Osu, Accra

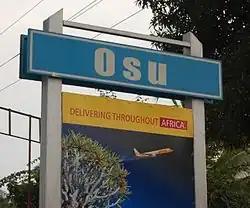

Osu is a neighbourhood in central Accra, Ghana, West Africa. It is located about east of the central business district, and is locally known as the "West End" of Accra. Bounded to the south by the Gulf of Guinea, Osu's western boundary is the Independence Avenue. Osu is separated from the northern district of Labone by Ring Road. Due to its establishment as a settlement in the 17th century, Osu has a mix of houses dating from the early 20th century and modern office towers.